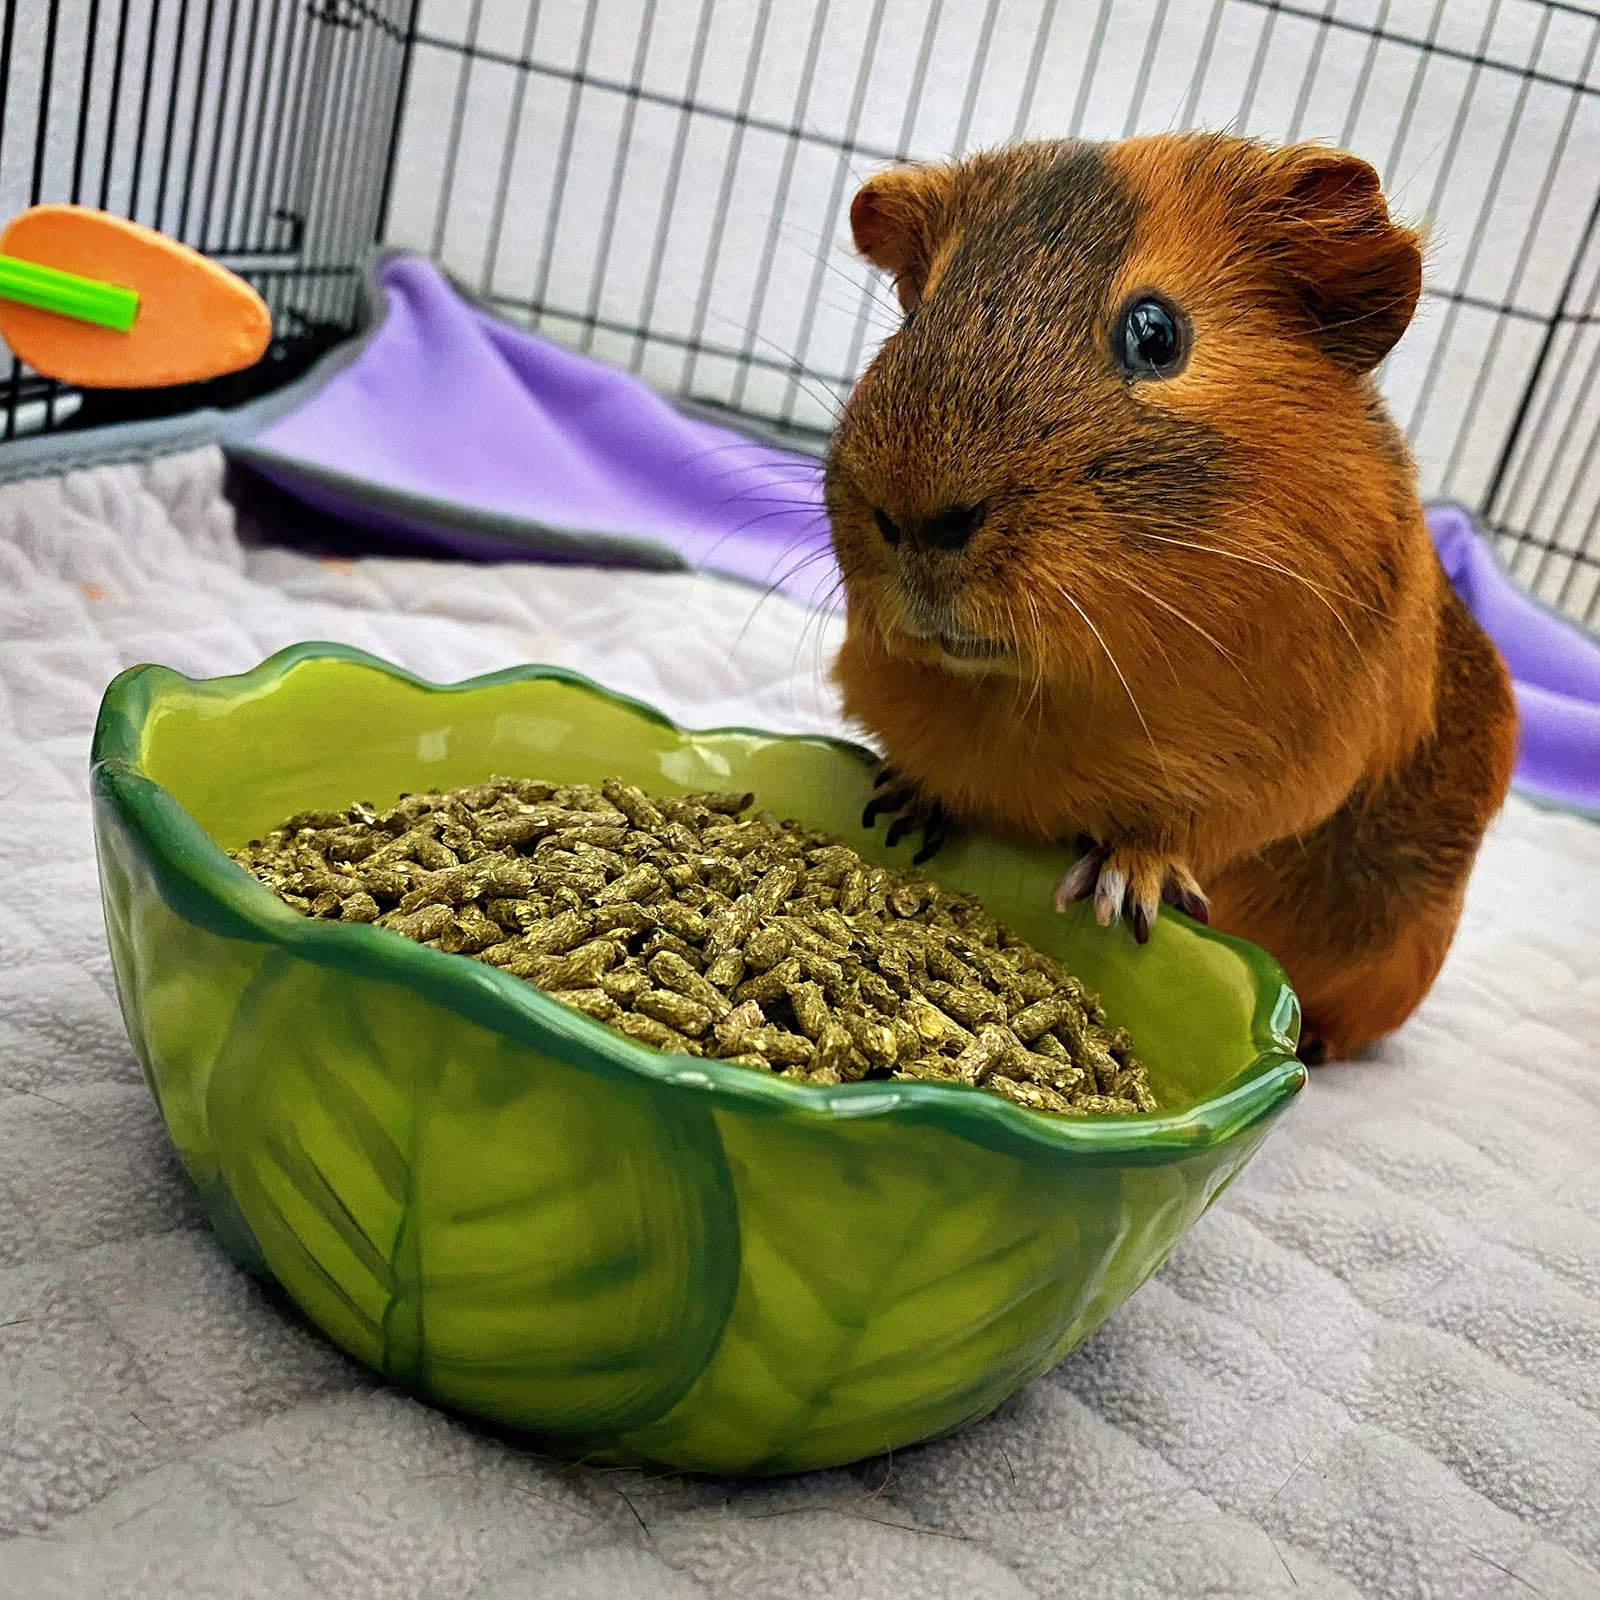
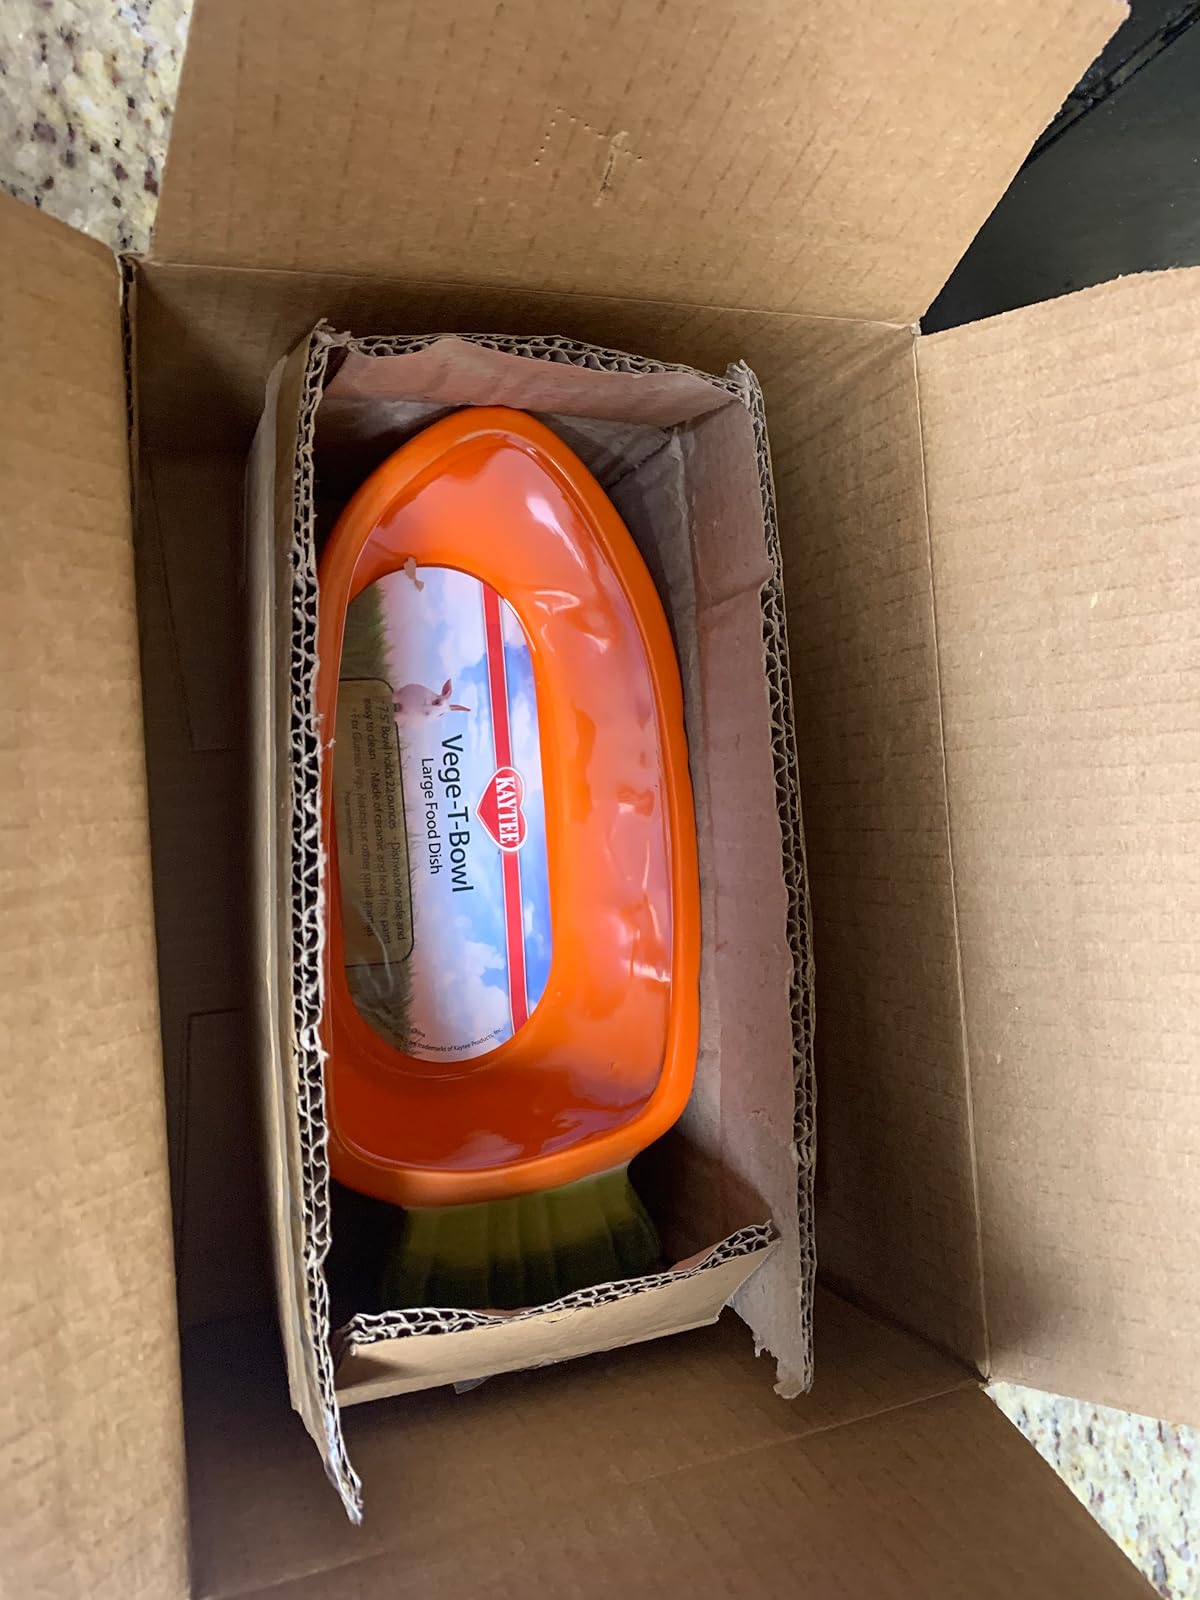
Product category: items_bowl
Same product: no